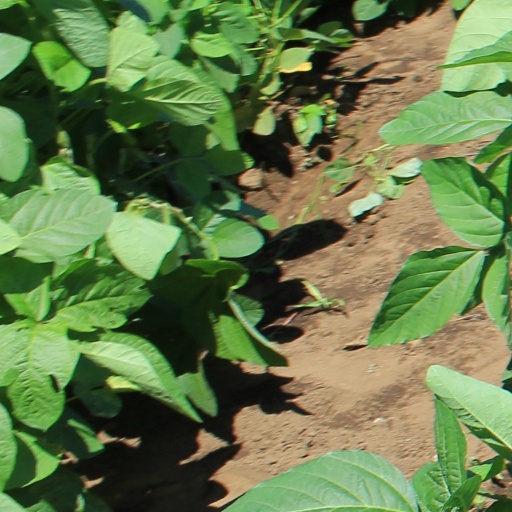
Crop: soybean